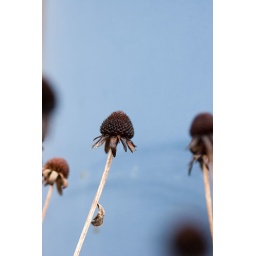
Yep, this is in Port Cedit. Think of the blue furniture / lamp post / etc near the lighthouse.